Tom Barrett (Wisconsin politician)

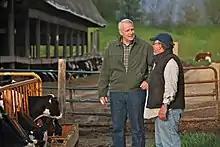
Barrett speaks with a Wisconsin dairy farmer

In August 2009, Doyle announced his decision to not seek reelection to a third term in 2010, leading many to believe Barrett would run for governor. On August 25, a group named "Wisconsin for Tom Barrett" formed, encouraging Barrett to run. On October 26, a website, TomForGovernor.com, was launched after Barbara Lawton, the Lieutenant Governor, backed out. A story in "Politico" reported that President Barack Obama's political director Patrick Gaspard met with Barrett on November 4, 2009, amid speculation that the White House wanted him to run for Governor of Wisconsin.